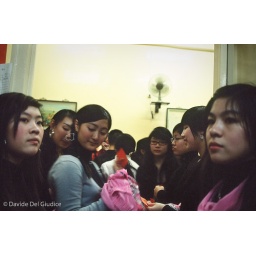
Chinese girls in the local office of the Chinese Immigrant Association, after the Chinese New Year parade. Paris, February 2007.